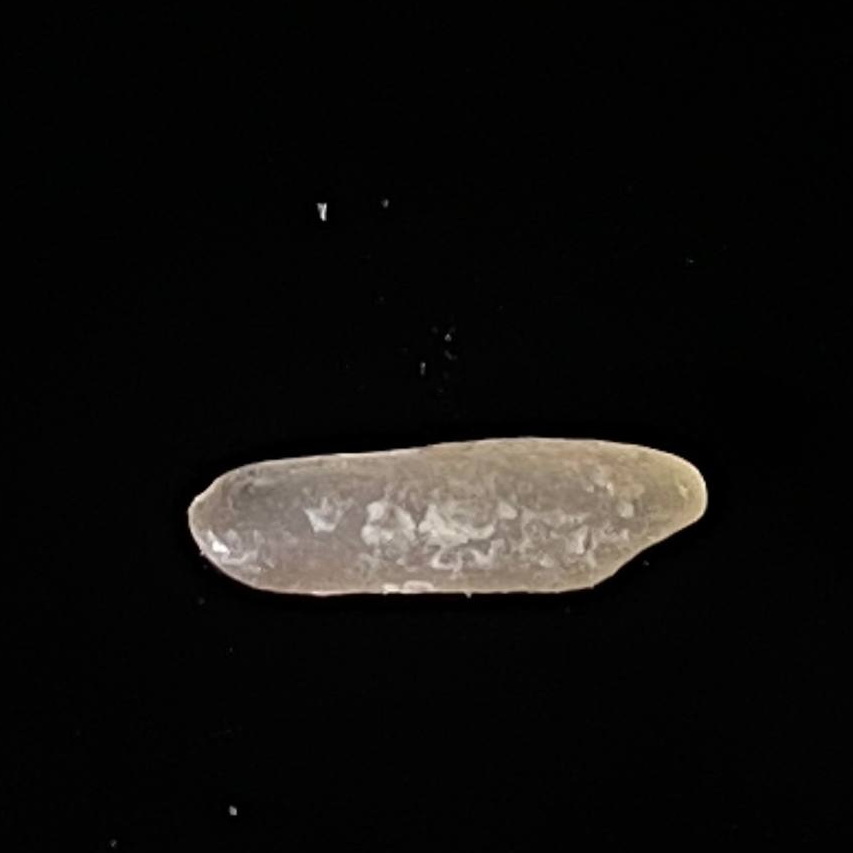
Rice variety: Jirashail